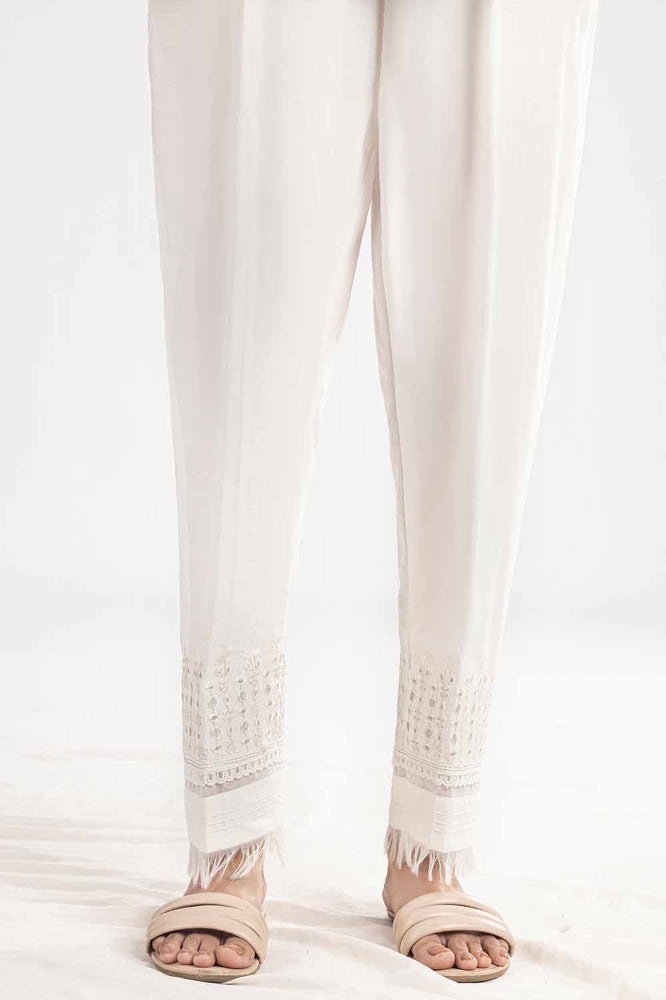
ivory embroidered pants